Enid Bell

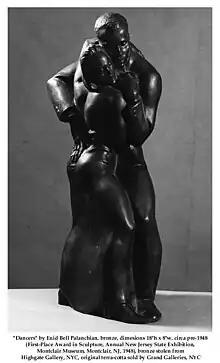
This sculpture entitled "Dancers" was created by Enid Bell Palanchian in the 1940s.

Bell's art style can be described as "growing". Nearly all of her sculptures are made from wood and a few that were made from ceramics. As it was described, her larger sculptures tend to "grow" from the ground and expand and widens as the sculpture builds up. Many of her sculptures that feature two people tend to be shown in so0me sort of embrace. Her sculpture "Dancers" which is made from plaster shows a man and a woman who is standing in front of the man in some sort of dance with a skirt in her left hand and her head tilted back towards the man. This piece was created in 1926, when Bell was about 22 years old, but the piece was unfortunately destroyed. She tended to create sculptures that were "twined" around one another, meaning that were wrapped up in one another as is in shown in her bronze sculpture entitled "Dancers" that was created in the 1940s.